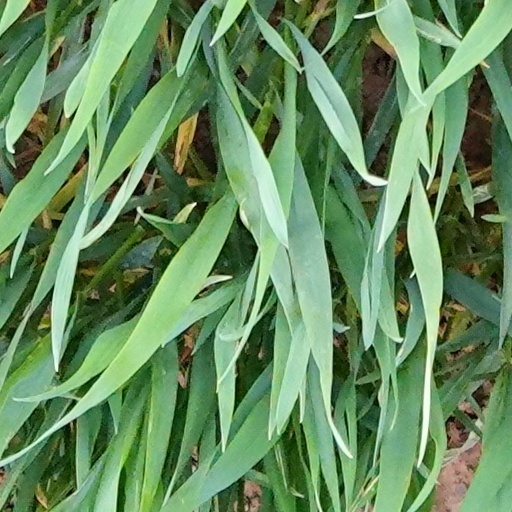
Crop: wheat